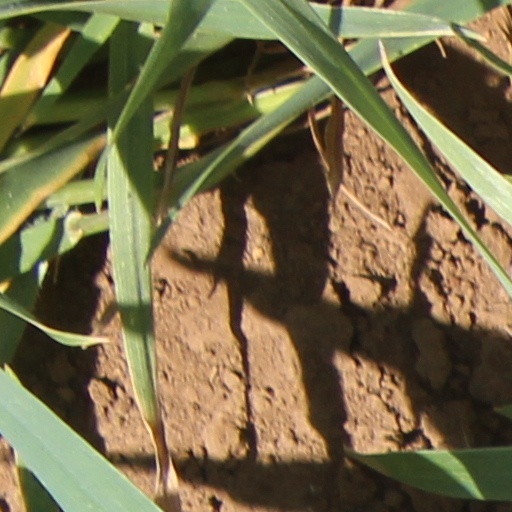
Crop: wheat